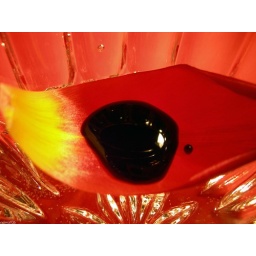
Red liquid on a red petal floating on water in brown crystal on a red background